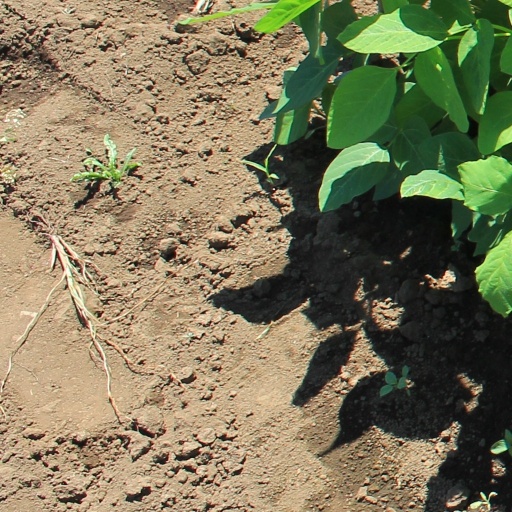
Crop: soybean